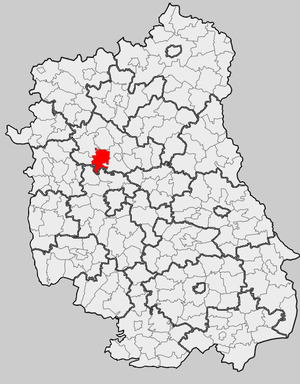
Kamionka est une gmina rurale de la powiat de Lubartów, dans la Voïvodie de Lublin, dans l'est de la Pologne.